Nyhavn 55

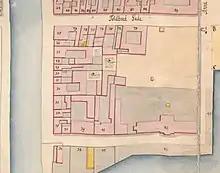
No. 28 seen in a detail from Christian Gedde's map of St. Ann's Rast Quarter, 1757

The property was listed in Copenhagen's first cadastre of 1689 listed as No. 18 in St. Ann's East Quarter (Sankt Annæ Øster Kvarter), owned by Borcherner Sørensen. The building fronting the canal was constructed before 1731. It belonged to one Anders Sørensen at that time.